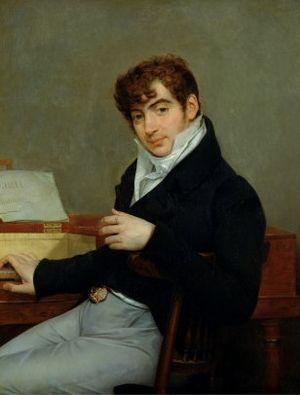
Claude Montal, né à Lapalisse le 28 juillet 1800, mort à Paris le 7 mars 1865, était un accordeur et facteur de pianos, aveugle.